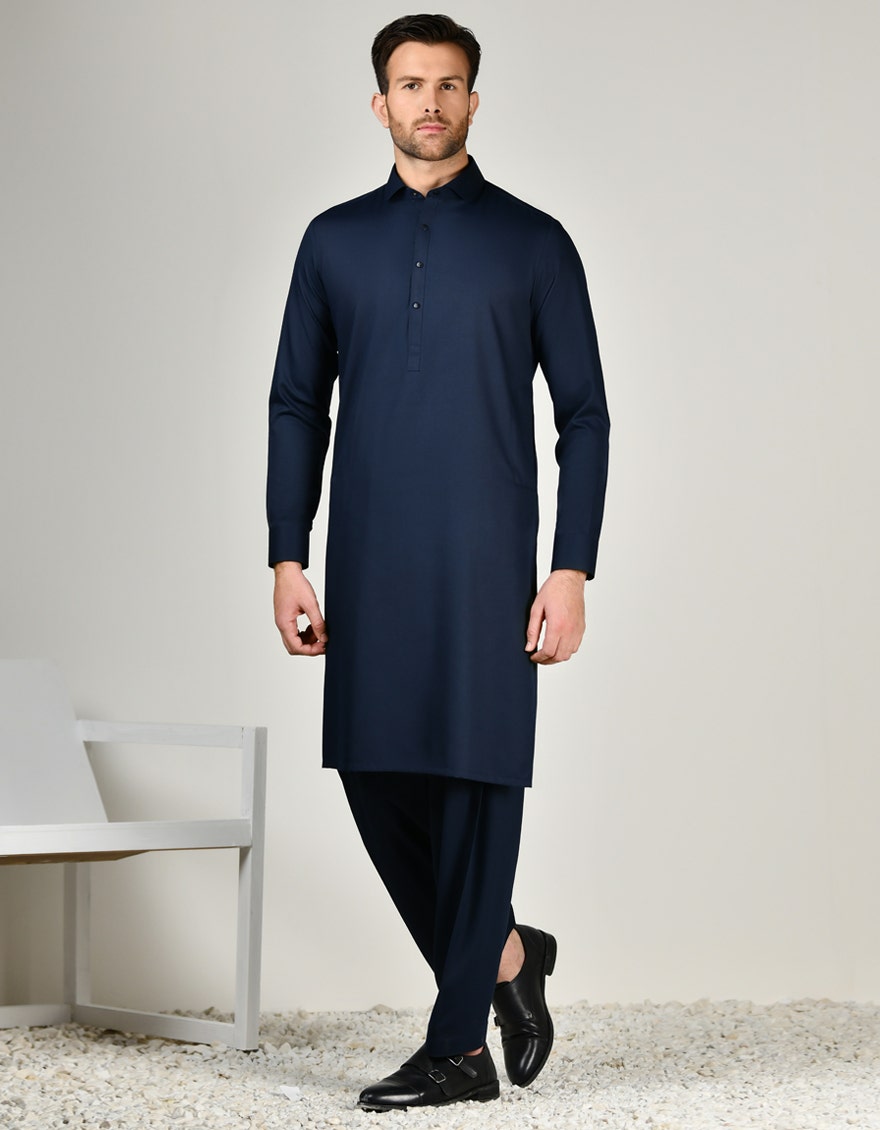
navy kurta pajamas